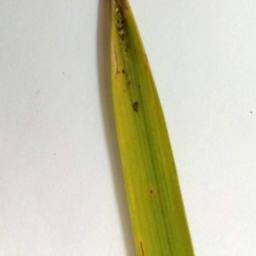
Label: Rice___Brown_Spot